Shane Thorne

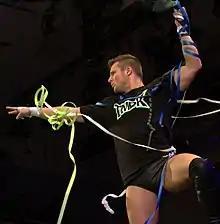
Haste in July 2013

On 23 February 2011, Haste made his debut in Pro Wrestling Noah as he had a tryout match against his teammate Mikey Nicholls. A month after the try-out match, both men started to work full-time with the Japanese promotion. On 7 July, Haste and Nicholls, known together as The Mighty Don't Kneel (TMDK), won the GHC Tag Team Championship after they defeated Toru Yano and Takashi Iizuka. At the end of 2013, the Tokyo Sports magazine named Haste and Nicholls the tag team of the year, making them the first foreign team to win the award since Stan Hansen and Vader in 1998. They lost the title to Maybach Taniguchi and Takeshi Morishima on 25 January 2014.